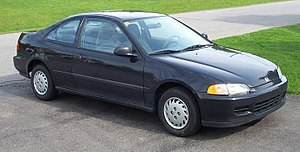
Honda Civic (5. generation) / Versioner / Coupé
Honda Civic coupé (1994−1996)
Honda Civic er en lille mellemklassebil fra Honda. Denne artikel omhandler den femte generation, som kom på markedet i oktober 1991, og herefter blev bygget frem til starten af 1996.